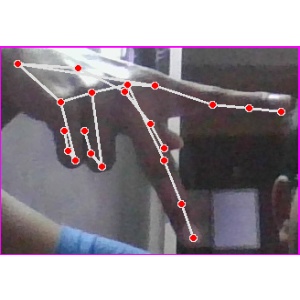
अक्षर: प